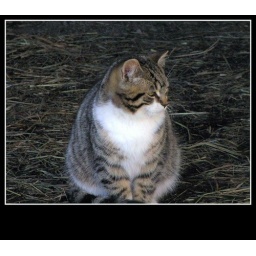
Cute young cat photo with a white border around photo and a black rectangular Polaroid frame created in Picnik